Max Eiden

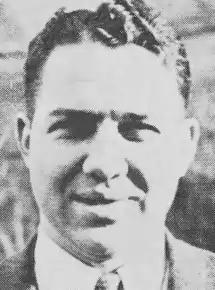

Max Albert Eiden (December 31, 1910 – August 22, 1954) was an American football player and coach of football and basketball. He served as the second head football coach at Boise Junior College—now known as Boise State University—coaching four seasons, from 1934 to 1937, and compiling a record of 11–17–1. Eiden was also the head basketball coach at Boise Junior College for four seasons, from 1934 to 1937, tallying a mark of 24–22.